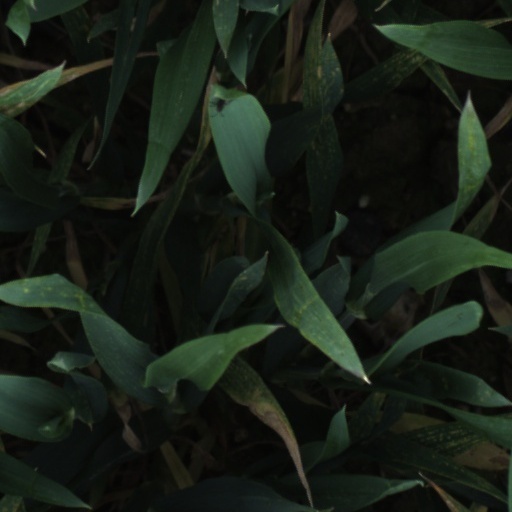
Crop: wheat